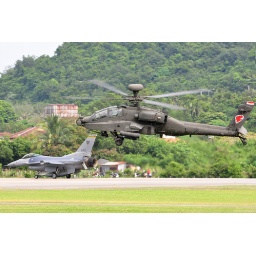
The RSAF team landing in formation on runway 03. Note the flying grass caused by the rotor downwash